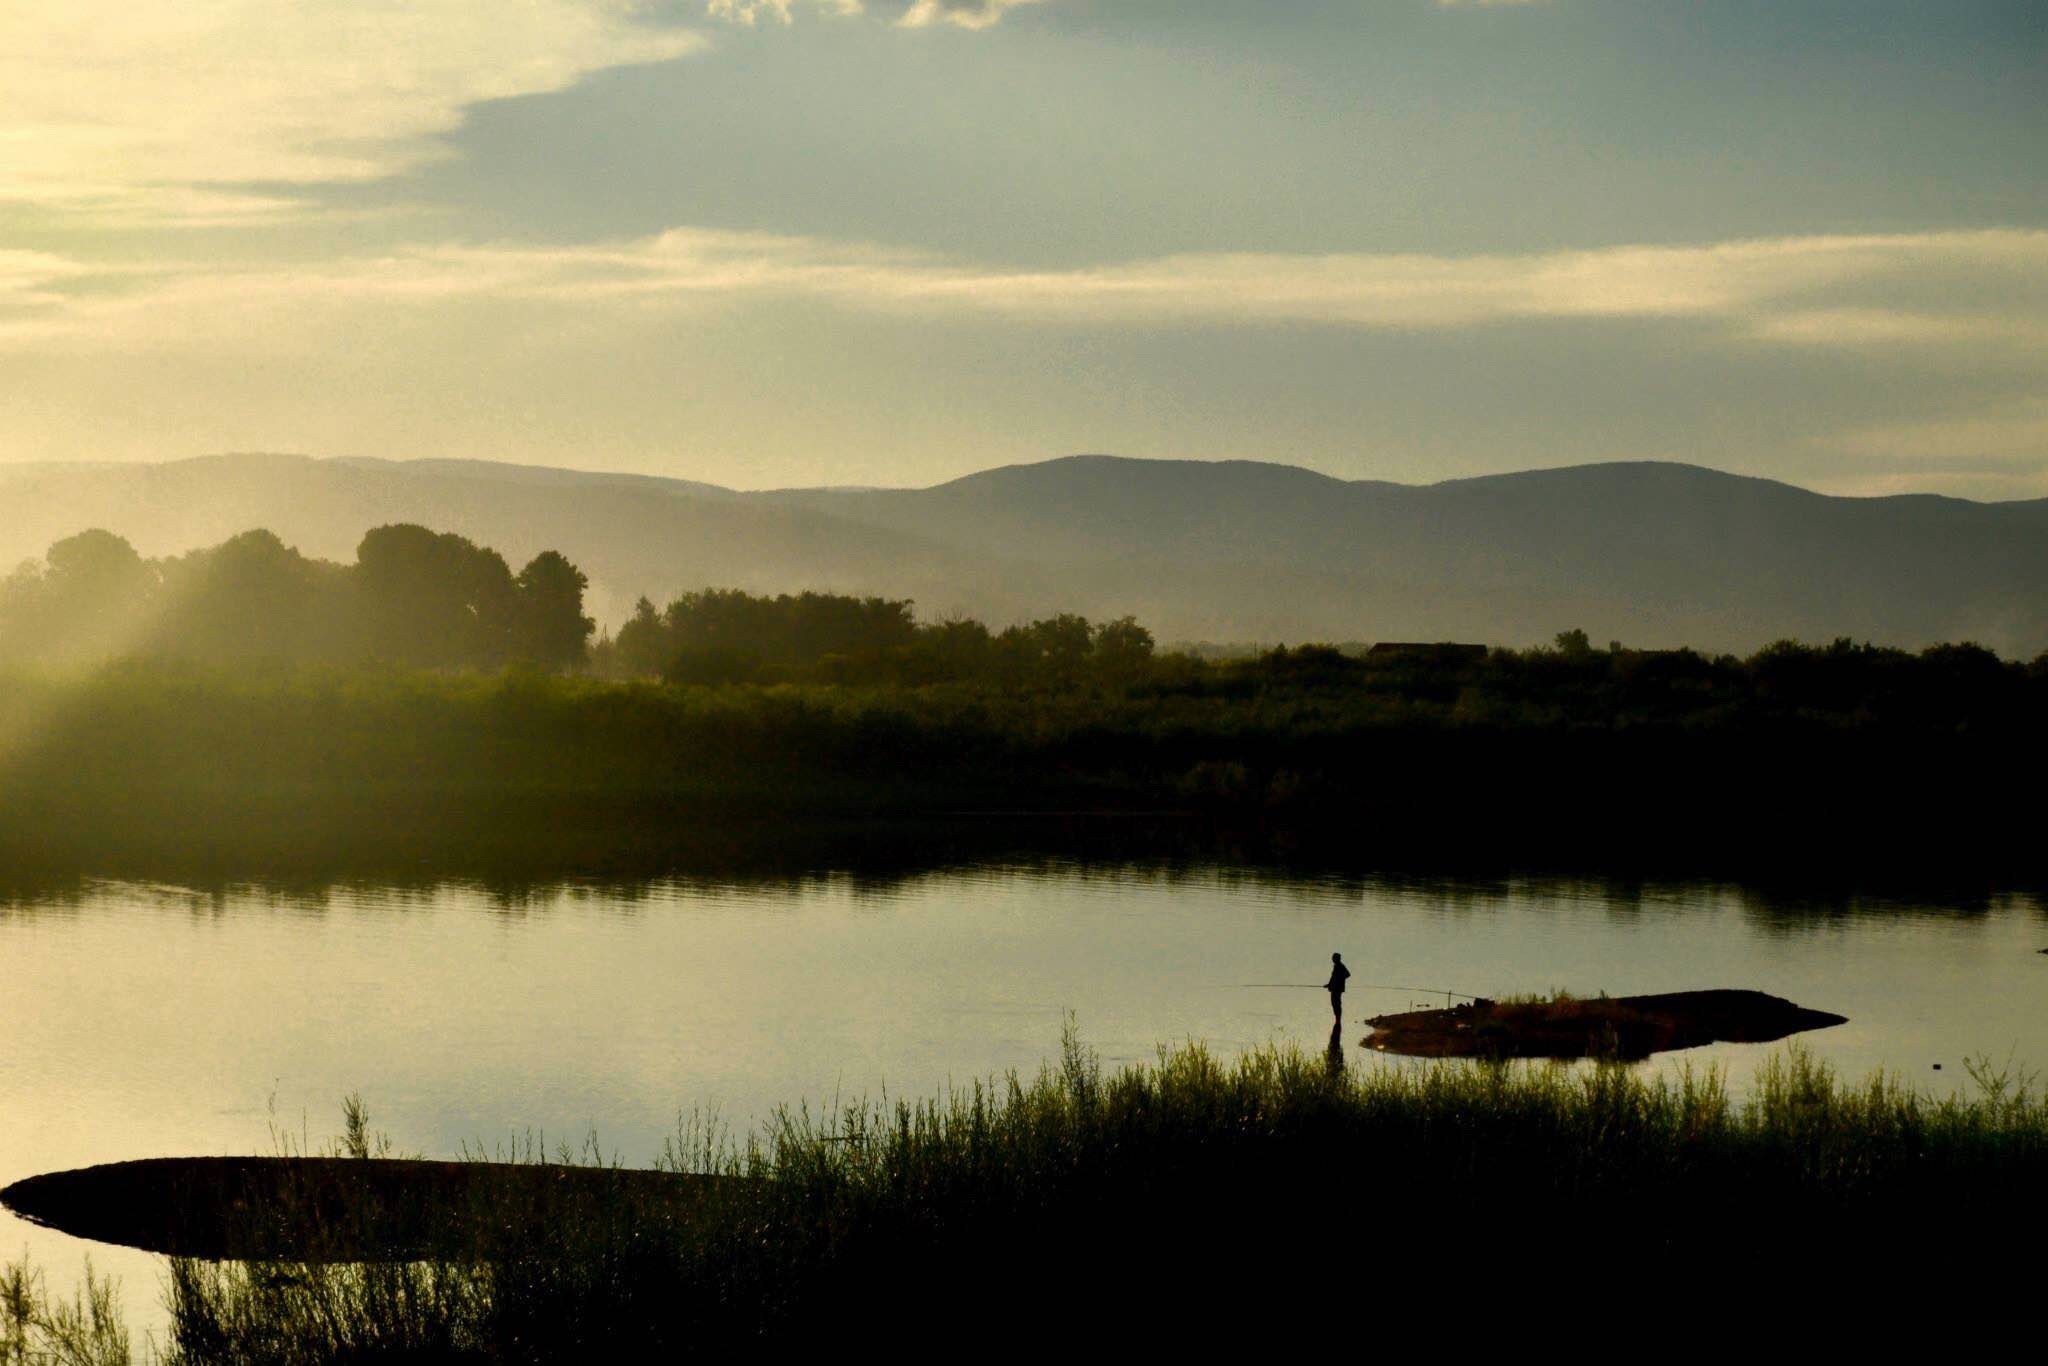
landscape, tree, water, nature, marsh, mountain, cloud, fog, sunrise, sunset, mist, morning, hill, lake, dawn, river, dusk, evening, reflection, tranquil, fishing, fisherman, reservoir, wetland, loch, atmospheric phenomenon